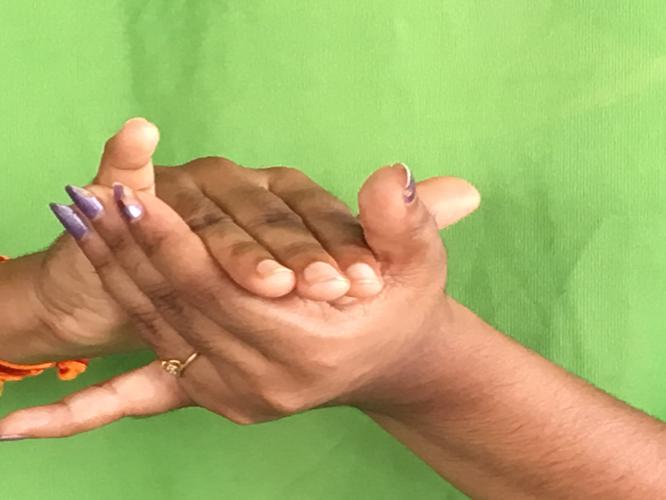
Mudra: Kurma
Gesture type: double_hand